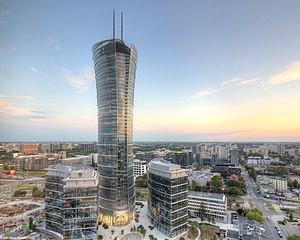
Warsaw Spire est un immeuble de bureaux édifié à Varsovie, en Pologne. Il est situé dans l'arrondissement de Wola, place de l'Europe.
Ces listes classent les bâtiments de l'Union européenne qui ont une hauteur d'au moins 150 mètres, mesurée selon les standards habituels. Sont compris dans ces mesures les flèches et les éléments architecturaux, à l'exclusion des antennes radio. Pour les bâtiments existants, ce sont les hauteurs actuelles qui sont retenues dans ces classements. Cette liste inclut les bâtiments en construction qui ont déjà atteint leur hauteur finale.